Kodava people

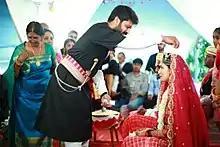
Kodava wedding

The Kodava/Coorg Emblem was created by Muckatira Ponnappa Mandanna aka Pimmu in the 1960s. What was designed as a logo for the then "Coorg Rifle Club" became synonymous with Kodagu/Coorg itself, with the symbol being used everywhere from cars and name boards to websites and tattoos. Souvenirs of various materials such as metal, plastic and wood are commonly available all over Coorg and in cities such as Mysore and Bangalore. The Kodavas are a martial race and the objects in the emblem are the "Odi Kathi" or machette, the "Peeche Kathi" or dagger and a shot gun.